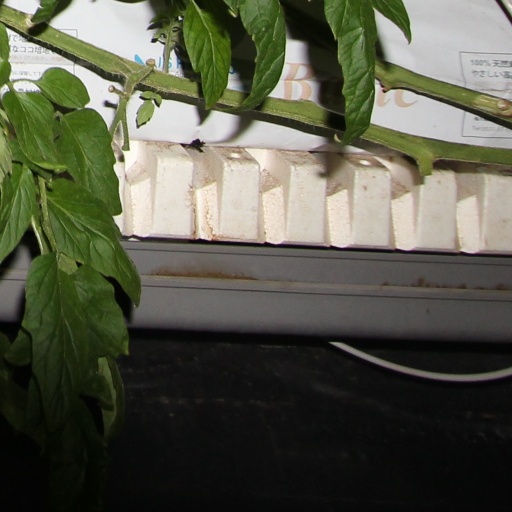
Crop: tomato